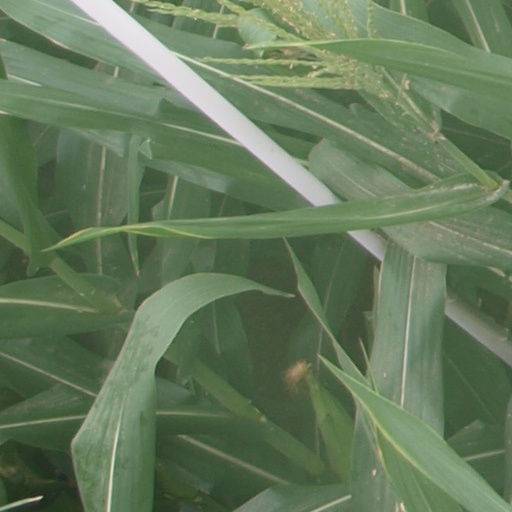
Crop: maize; corn